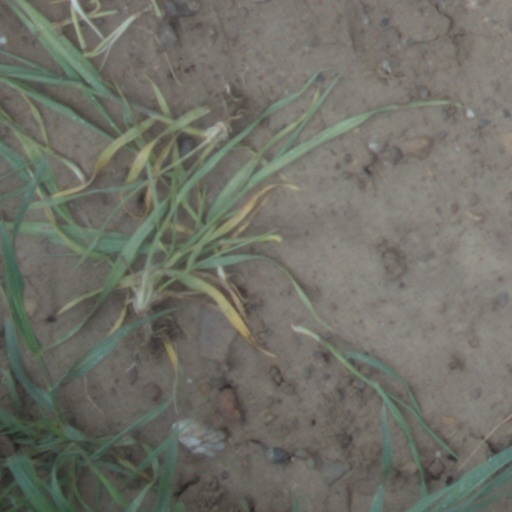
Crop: wheat